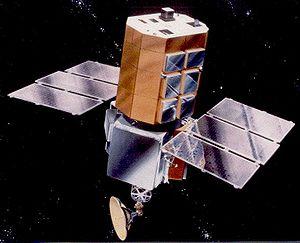
Solar Maximum Mission ou SolarMax est une mission d'étude du Soleil développée par la NASA et placée en orbite le 14 février 1980. Lancé à une période coïncidant avec le pic du cycle solaire de 11 ans de l'activité solaire, le satellite est chargé d'étudier en particulier les éruptions solaires qui caractérisent cette phase de la vie du Soleil. SolarMax emporte une série de spectromètres lui permettant de recueillir des données sur l'ensemble du spectre électromagnétique. SolarMax est le premier satellite à être réparé en orbite par un équipage de la navette spatiale américaine.